Tunnel of Love (EP)

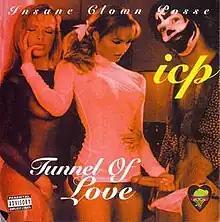
"Tunnel of Love" was released with an alternate pornographic album cover, which became rare and much sought after among fans.

To promote the EP, Psychopathic sent out a pink "Tunnel of Love" van with flowers on it. However, this promotional tactic proved to be incomprehensible to many people, who did not understand what the van was promoting, and onlookers yelled homophobic insults at the drivers. After much disagreement between the heads of Psychopathic Records, label don Billy Bill pulled the van over and removed the wrapping promoting the EP.